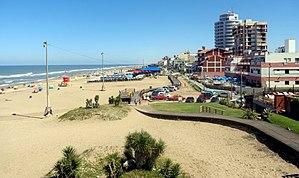
La province de Buenos Aires est la province la plus grande, la plus riche et la plus peuplée d'Argentine, bien que la municipalité de la ville de Buenos Aires, capitale de la République argentine n'en fasse pas partie. La province avait 15 625 084 habitants en 2010. L'agglomération du grand La Plata, sa capitale, en avait 799 523 la même année.